Collected Poems (Tierney)

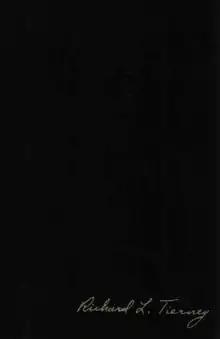
Cover of "Collected Poems"

Collected Poems: Nightmares and Visions is a collection of poems by Richard L. Tierney. It was released in 1981 by Arkham House in an edition of 1,030 copies. The book is illustrated by Jason Van Hollander. The poems had previously appeared in such magazines as "The Arkham Collector", "Whispers", "Nyctalops", "Macabre", "The Diversifier", "Literary Magazine of Fantasy and Terror", "Ambrosia", "Dark Messenger Reader", "Myrrdin", "Fantasy Crossroads" and others.